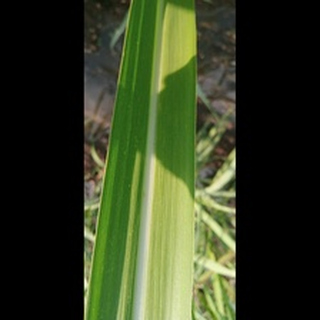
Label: healthy_sugarcane